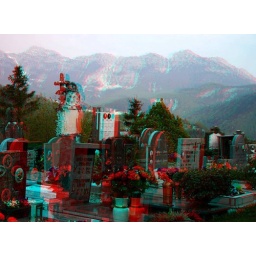
A Graveyard near Artaterme, Italy. Please use red cyan glasses to have the pleasure of real 3D stereophotography